Eric Jackson (kayaker)

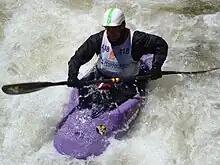
Eric at the Teva Mountain Games in Vail

Jackson has been world freestyle champion four times (1993, 2001, 2005, 2007), as well as Pre-World Champion in 2000 and 2004 and World Cup Champion in 2006. In October 2009, Eric Jackson achieved second place at the freestyle kayak world championships in Thun, Switzerland. In 2014 Eric achieved what might be a world record by maintaining his status on the USA Kayak Team for 25 years straight. In 2015 he failed to make the USA Team, but in 2017 he re-qualified and is now on his 27th year on Team USA in total. Eric has been a member of the United States of America Kayaking Team, either in freestyle or in slalom, every year since 1989. Jackson competed in the 1992 Summer Olympics in Barcelona as part of the U.S. Olympic team, finishing 13th in the K1 event. He is a two-time winner of the Everest award. He is the author of 4 instructional books and 8 videos teaching many aspects of whitewater kayaking, including river running, playboating, rolling and bracing. His children Emily and Dane are also World Champion kayakers.